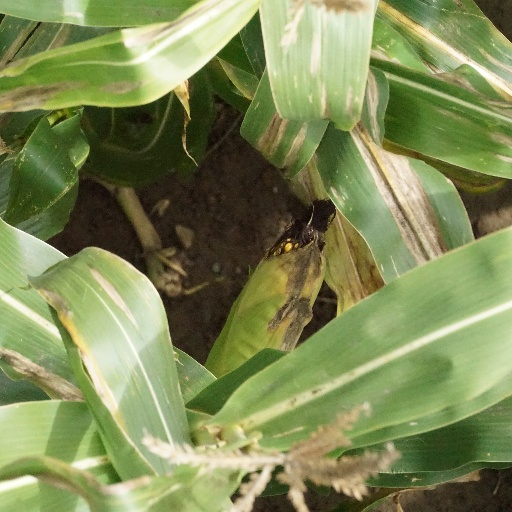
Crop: maize; corn